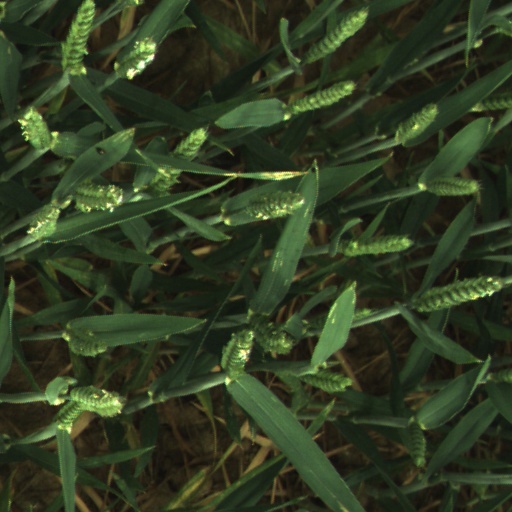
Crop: wheat